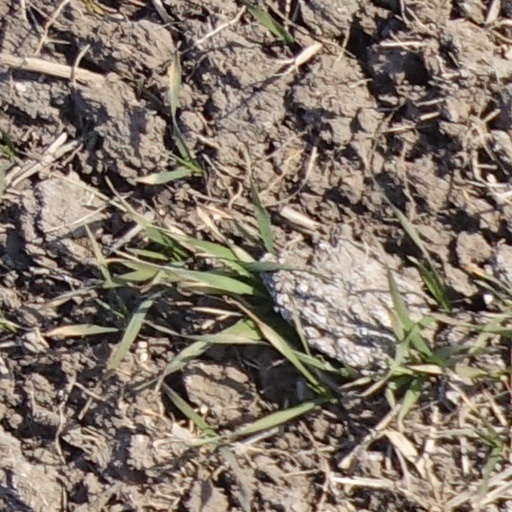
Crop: wheat